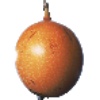
Label: granadilla